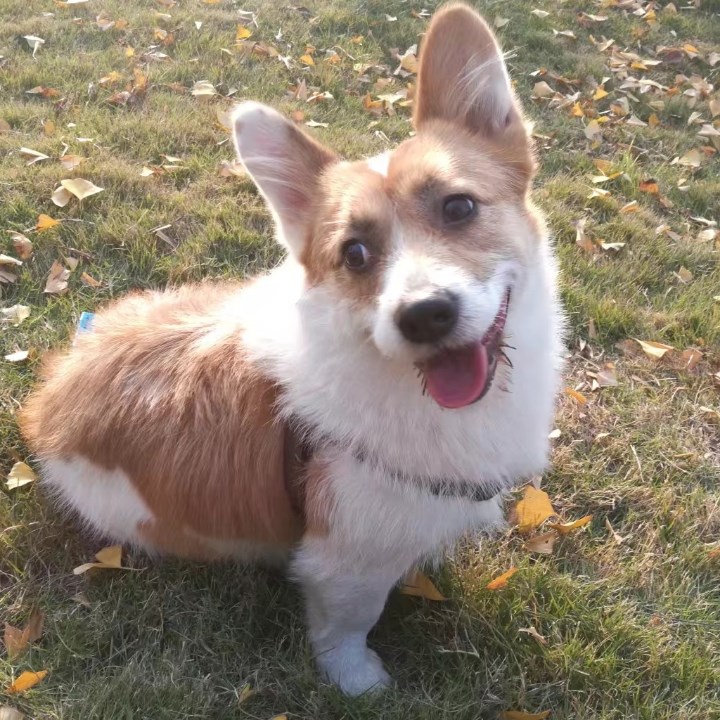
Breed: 2909-n000116-Cardigan